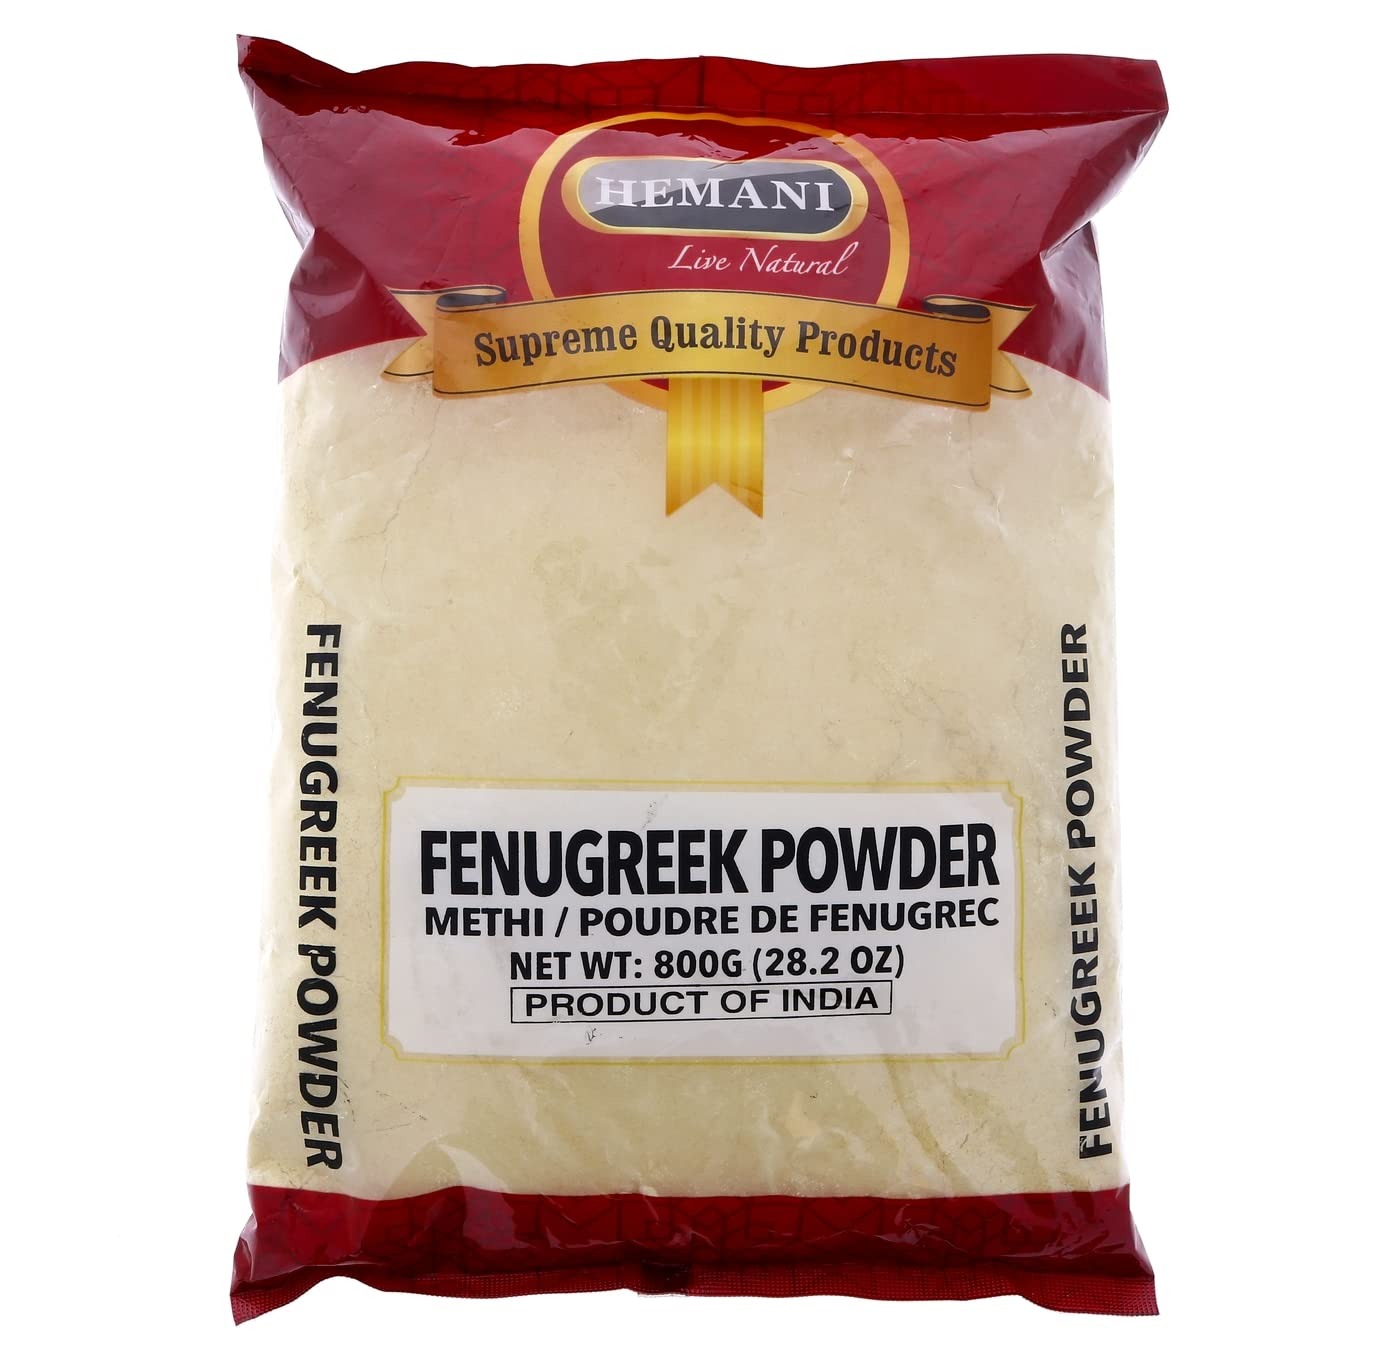
Item Name: Fenugreek Powder (Methi Seed Powder) 28.2 OZ (800g)
Bullet Point 1: Versatile and flavorful - Fenugreek Seeds are an essential ingredient in many spice blends, adding a unique flavor to your favorite mealtimes. They are also full of fiber, protein, vitamins and minerals like iron and magnesium.
Bullet Point 2: Digestive health benefits - This plant-based ingredient is believed to support digestion.
Bullet Point 3: Reduces tissue swelling and redness - Fenugreek seedÍs active compounds have been shown to have reduces tissue swelling and redness
Bullet Point 4: Free-radical scavengers properties - Rich in Free-radical scavengers, these seeds may help protect against oxidative damage caused by free radicals.
Bullet Point 5: Rich source of nutrients - A single serving of fenugreek seeds provides significant amounts of important vitamins, minerals, and other nutrients for optimal health.
Product Description: Fenugreek seeds are the small, yellowish-brown seeds of the fenugreek plant. They have a distinctive aroma and a slightly bitter and nutty taste, which becomes more pronounced when the seeds are roasted. Fenugreek seeds are commonly used as a spice in Indian, Middle Eastern, and North African cuisines. They are an essential ingredient in many spice blends, such as curry powder and garam masala, and are often added to lentil, vegetable, and meat dishes for their unique flavor. In addition to their culinary uses, fenugreek seeds are also believed to have several health benefits. They are high in fiber and protein, and are also a rich source of vitamins and minerals, including iron, magnesium, and vitamin B6. They are often used in traditional medicine to help with digestive issues, such as bloating and constipation. Overall, fenugreek seeds are a versatile and flavorful ingredient that is commonly used in cooking and also has several potential health benefits.
Value: 28.0
Unit: Ounce

Price: 15.44